The Newcastle Sun

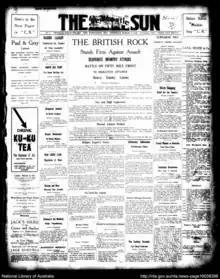
Front page of "The Newcastle Sun" on 23 March 1918.

The Newcastle Sun was a newspaper published in Newcastle, New South Wales, Australia. It had previously been published as "The Northern Times".